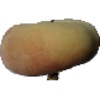
Label: Peach Flat 1